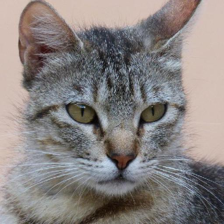
Label: animals